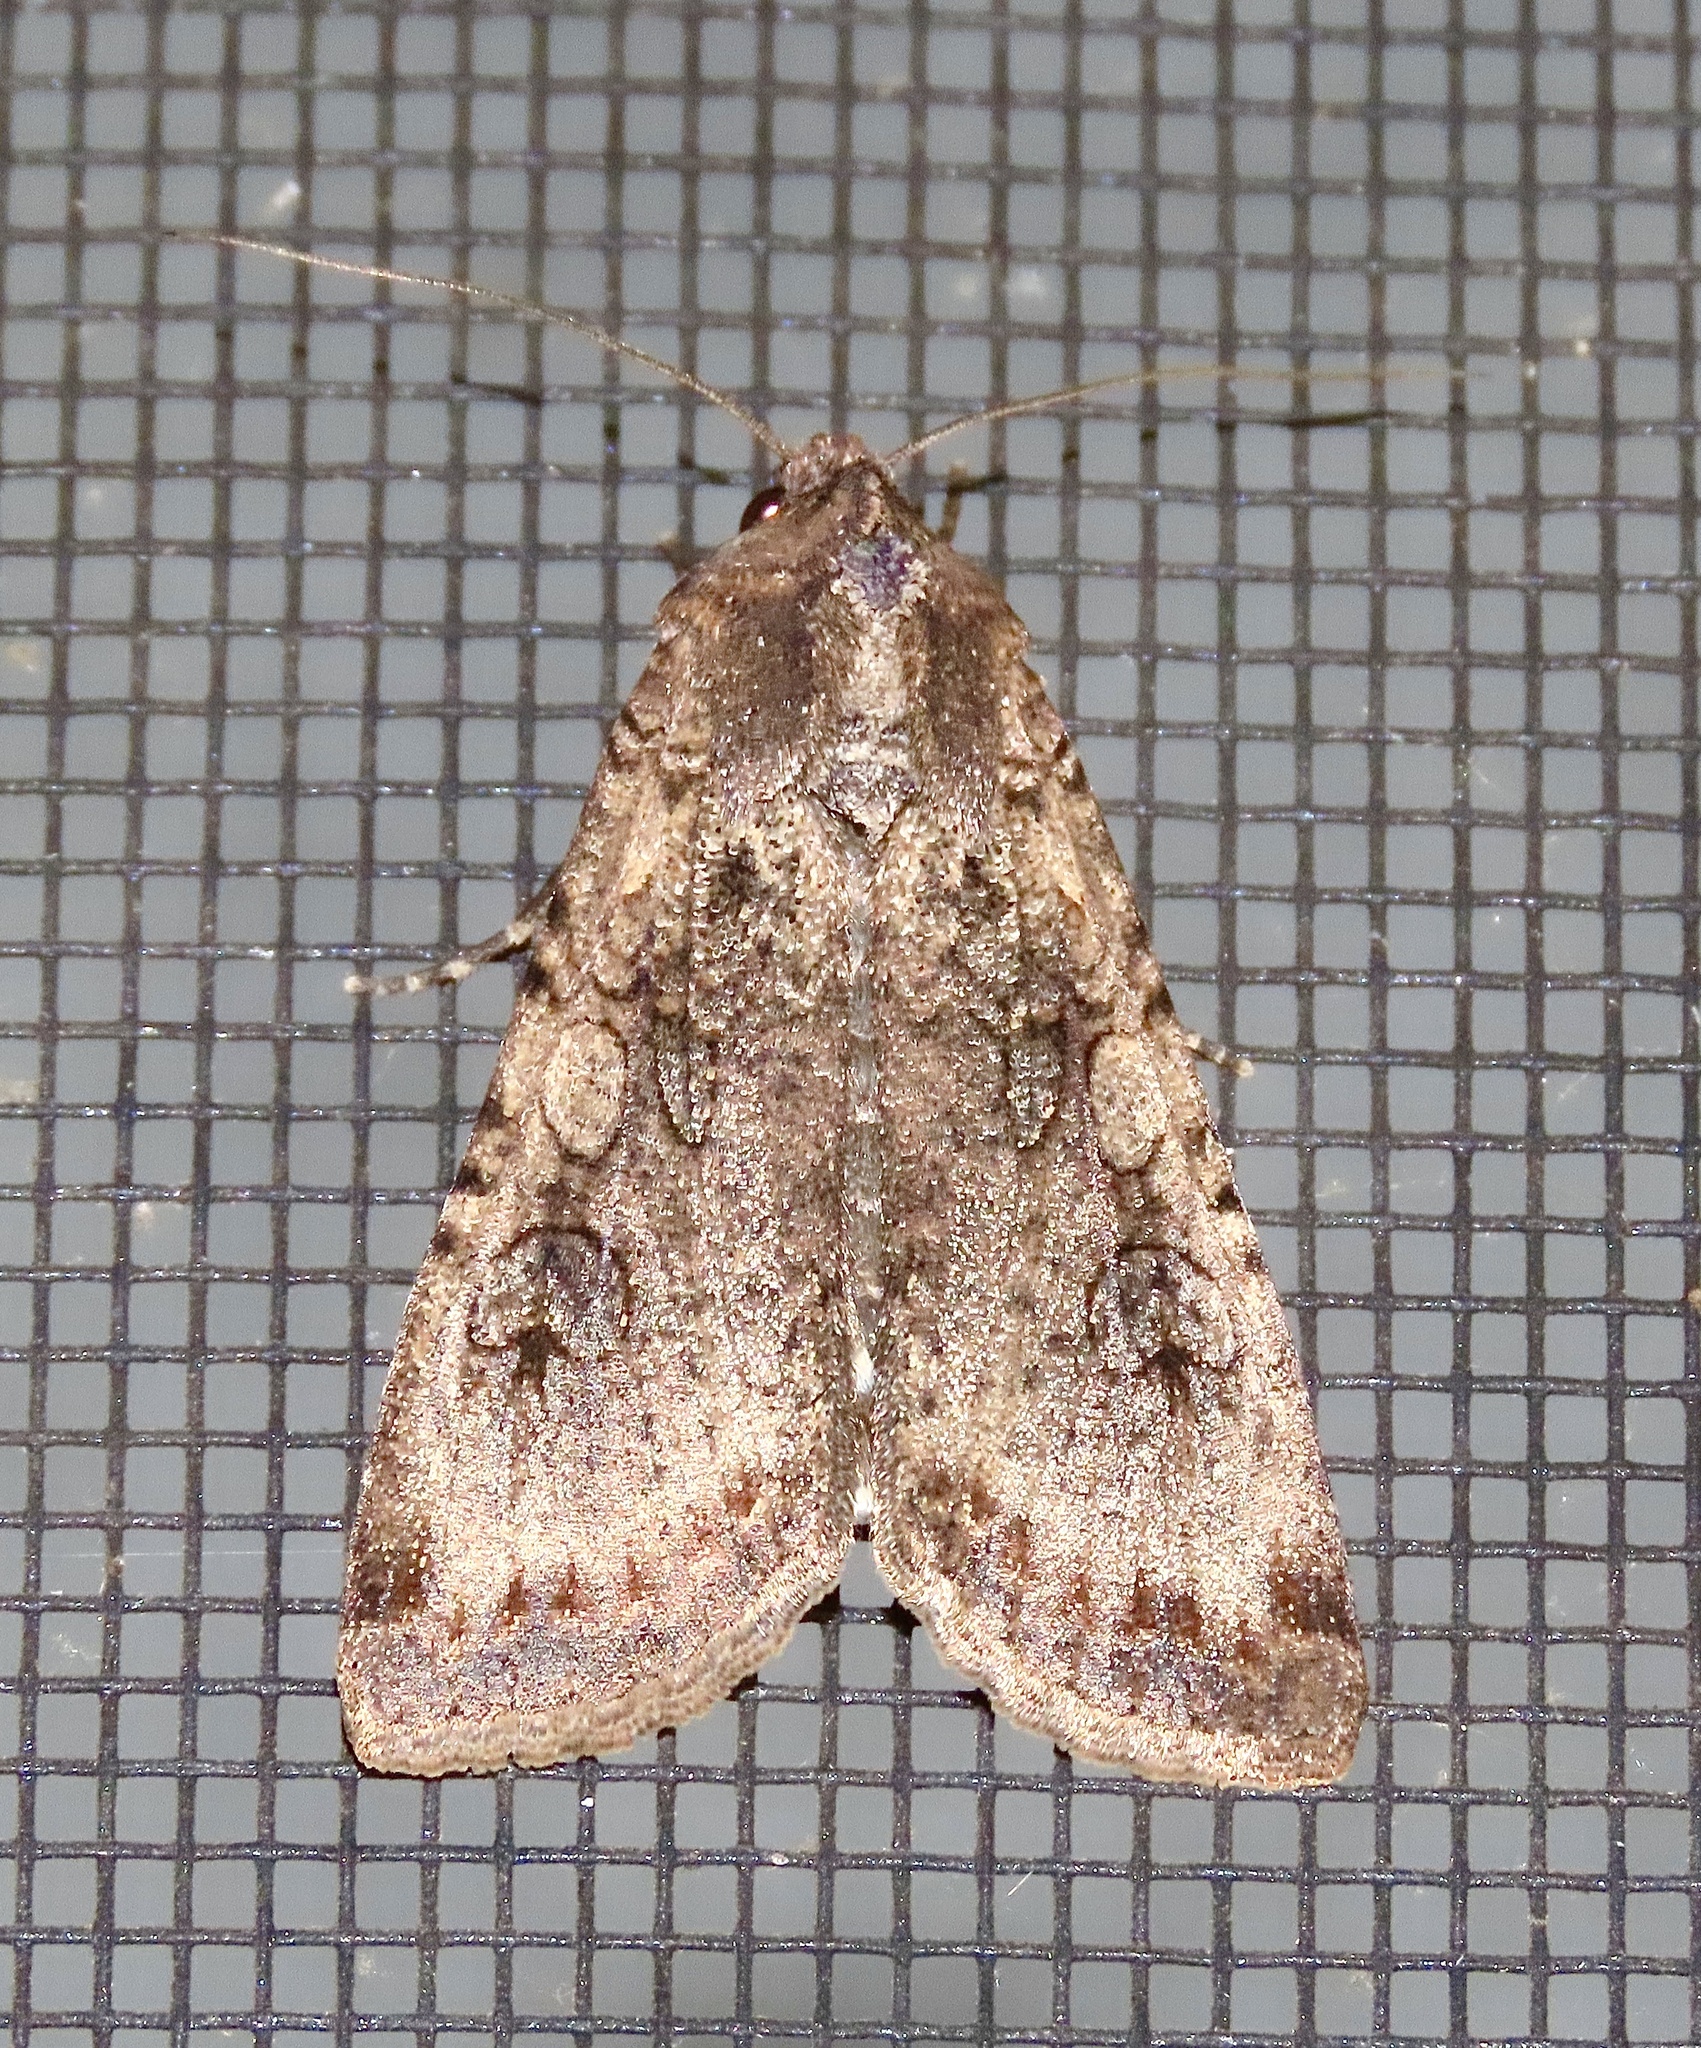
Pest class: cutworms